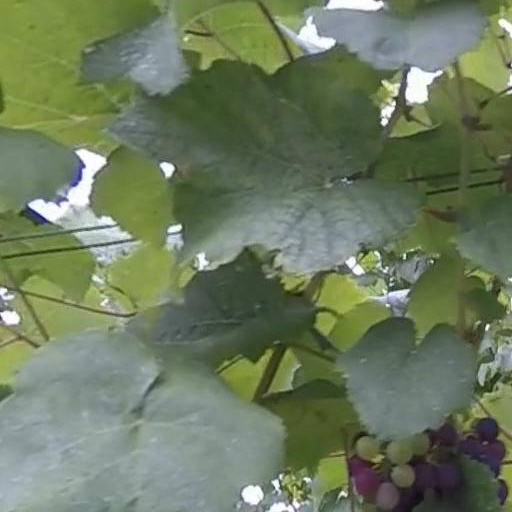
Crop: grape